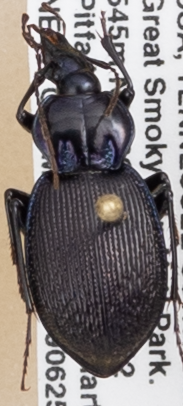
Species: Sphaeroderus stenostomus lecontei
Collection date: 2019-06-25
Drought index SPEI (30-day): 0.13
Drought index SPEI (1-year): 2.09
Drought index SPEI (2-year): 2.09